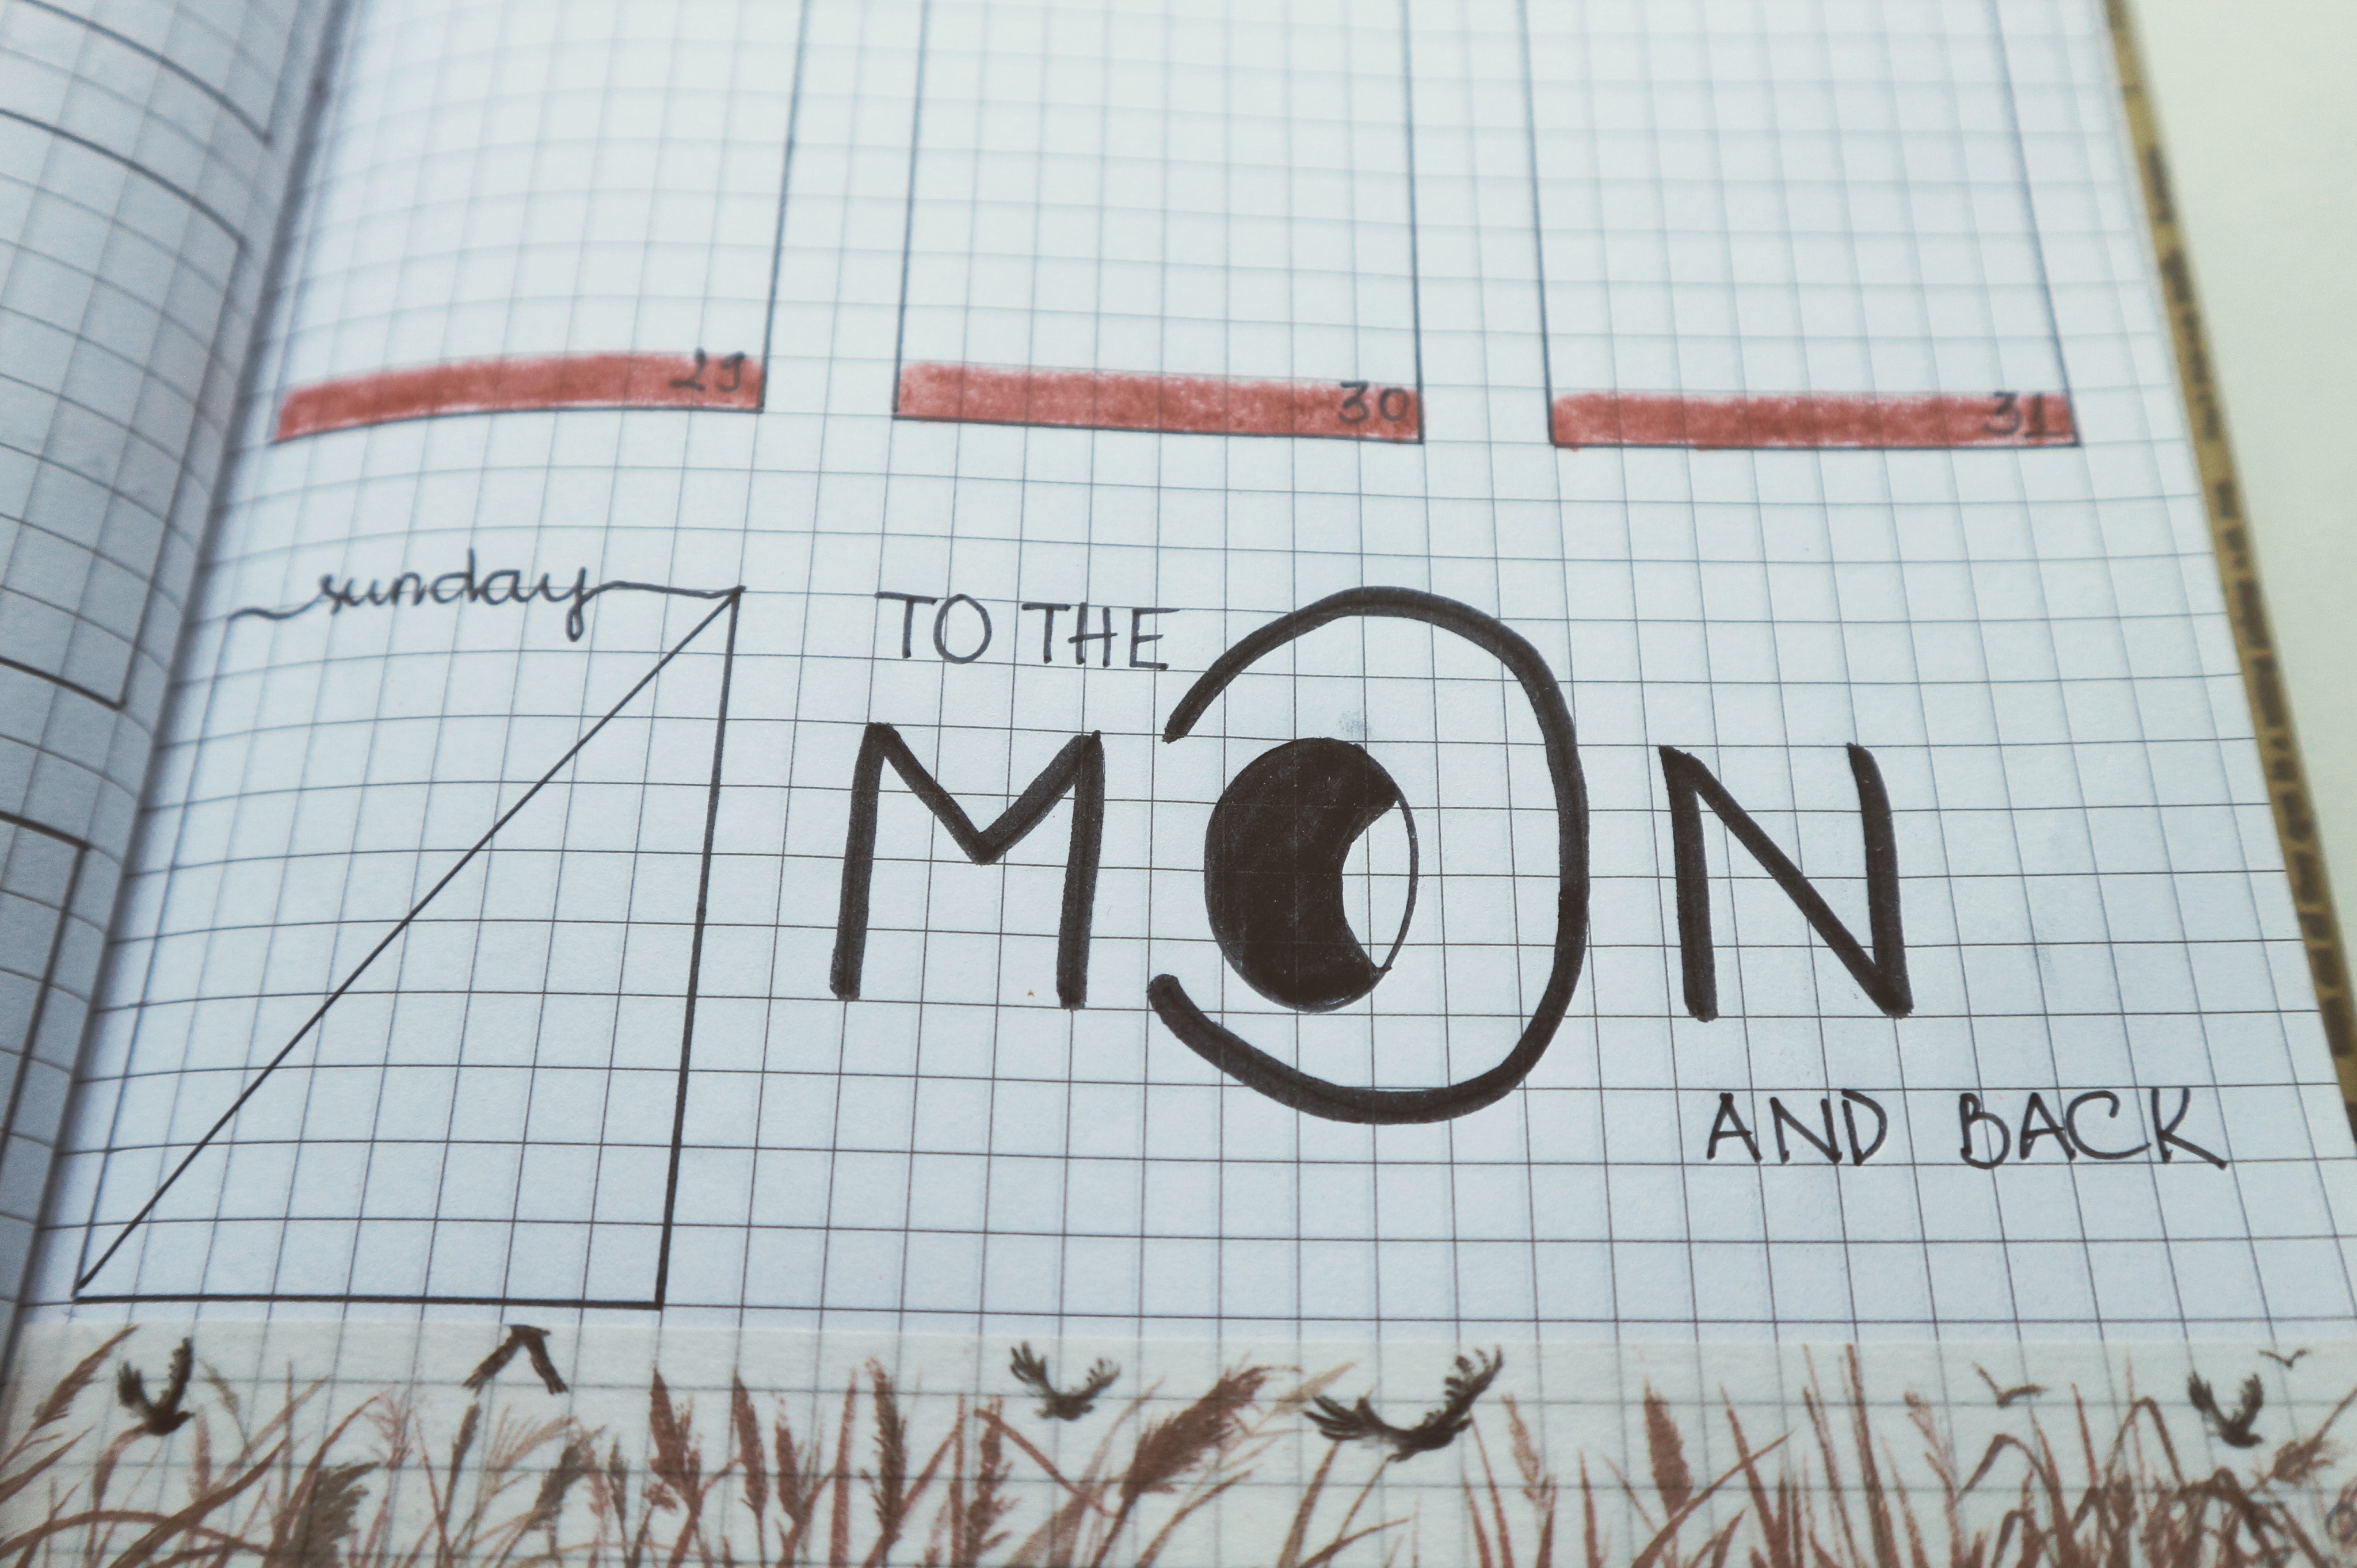
text, handwriting, font, pattern, number, line, design, drawing